Vince Carter

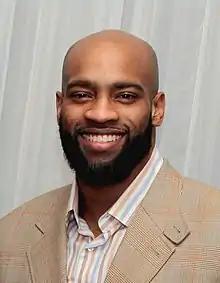
Carter in 2013

On December 18, 2010, Carter was acquired by the Phoenix Suns along with Marcin Gortat, Mickael Pietrus, and a first-round draft pick in 2011 NBA draft in exchange for Jason Richardson, Hedo Turkoglu, and Earl Clark. On January 17, 2011, Carter recorded 29 points and 12 rebounds in a 129–121 win over the New York Knicks. He reached 20,000 career points during the game, becoming the 37th NBA player to reach that plateau.